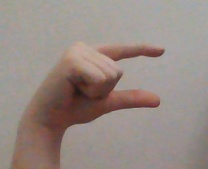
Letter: dal